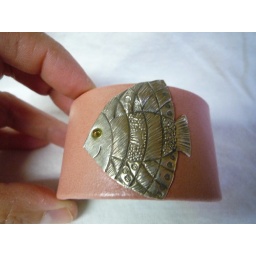
Smiling fish pink pearlized leather cuff bracelet. The eye of the fish is a yellow sapphire. Pretty in Pink!